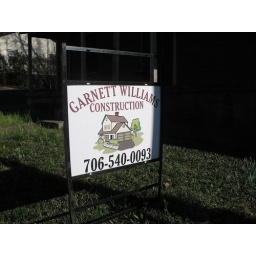
sign in front of house on corner of Waddell and Paris